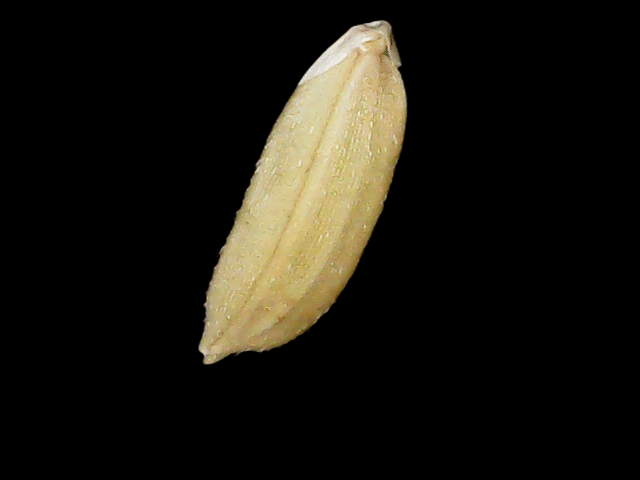
Rice variety: Bd30